Famine in northern Ethiopia (2020–present)

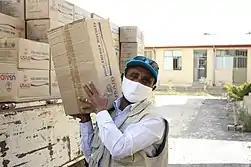
USAID food aid, high energy biscuits in Tigray

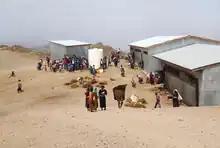
IDP camp of people who had fled starvation in Soqota, Amhara Region (May 2022)

In an 8 January meeting of the "Tigray Emergency Coordination Center" between international aid groups and Transitional Government of Tigray officials in Mekelle, capital of Tigray Region, a regional administrator, Berhane Gebretsadik, estimated that "hundreds of thousands" were at risk of starvation if food aid wasn't increased, and that in Adwa, people were "dying while they [were] sleeping".